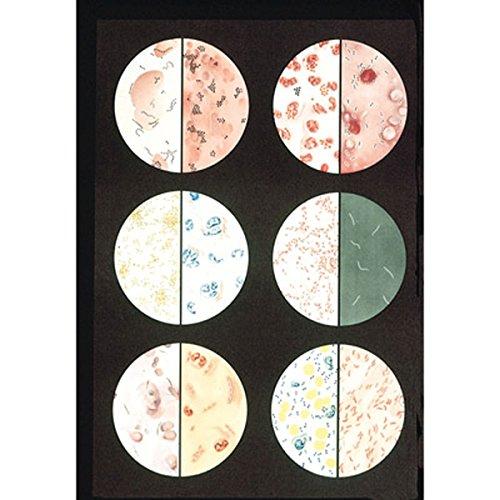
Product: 3B Scientific V2041U Bacteria Anatomical Chart, without Wooden Rods, Oversize Poster, 33.1" Width x 46.5" Height
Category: Industrial & Scientific | Science Education | Charts & Posters
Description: The bacteria chart is delivered without wooden rods.
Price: $21.00
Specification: Item Weight:         7 ounces    |Shipping Weight: 1.6 pounds (View shipping rates and policies)|ASIN: B005DTJ6H6|Item model number: V2041U|    #17854    in Science Kits & Toys    |    #1169    in Science Education Charts & Posters